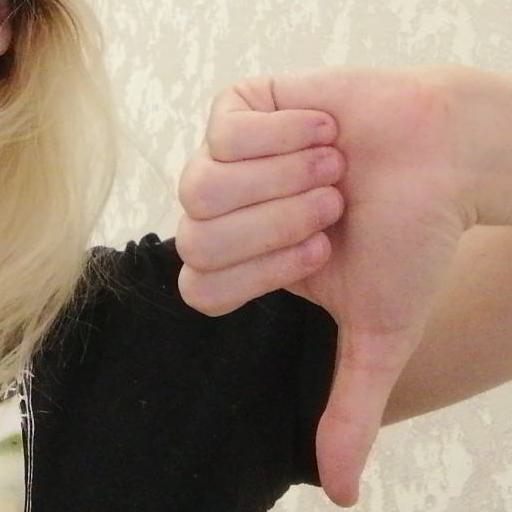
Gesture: dislike